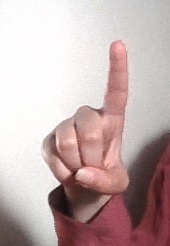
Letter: bb